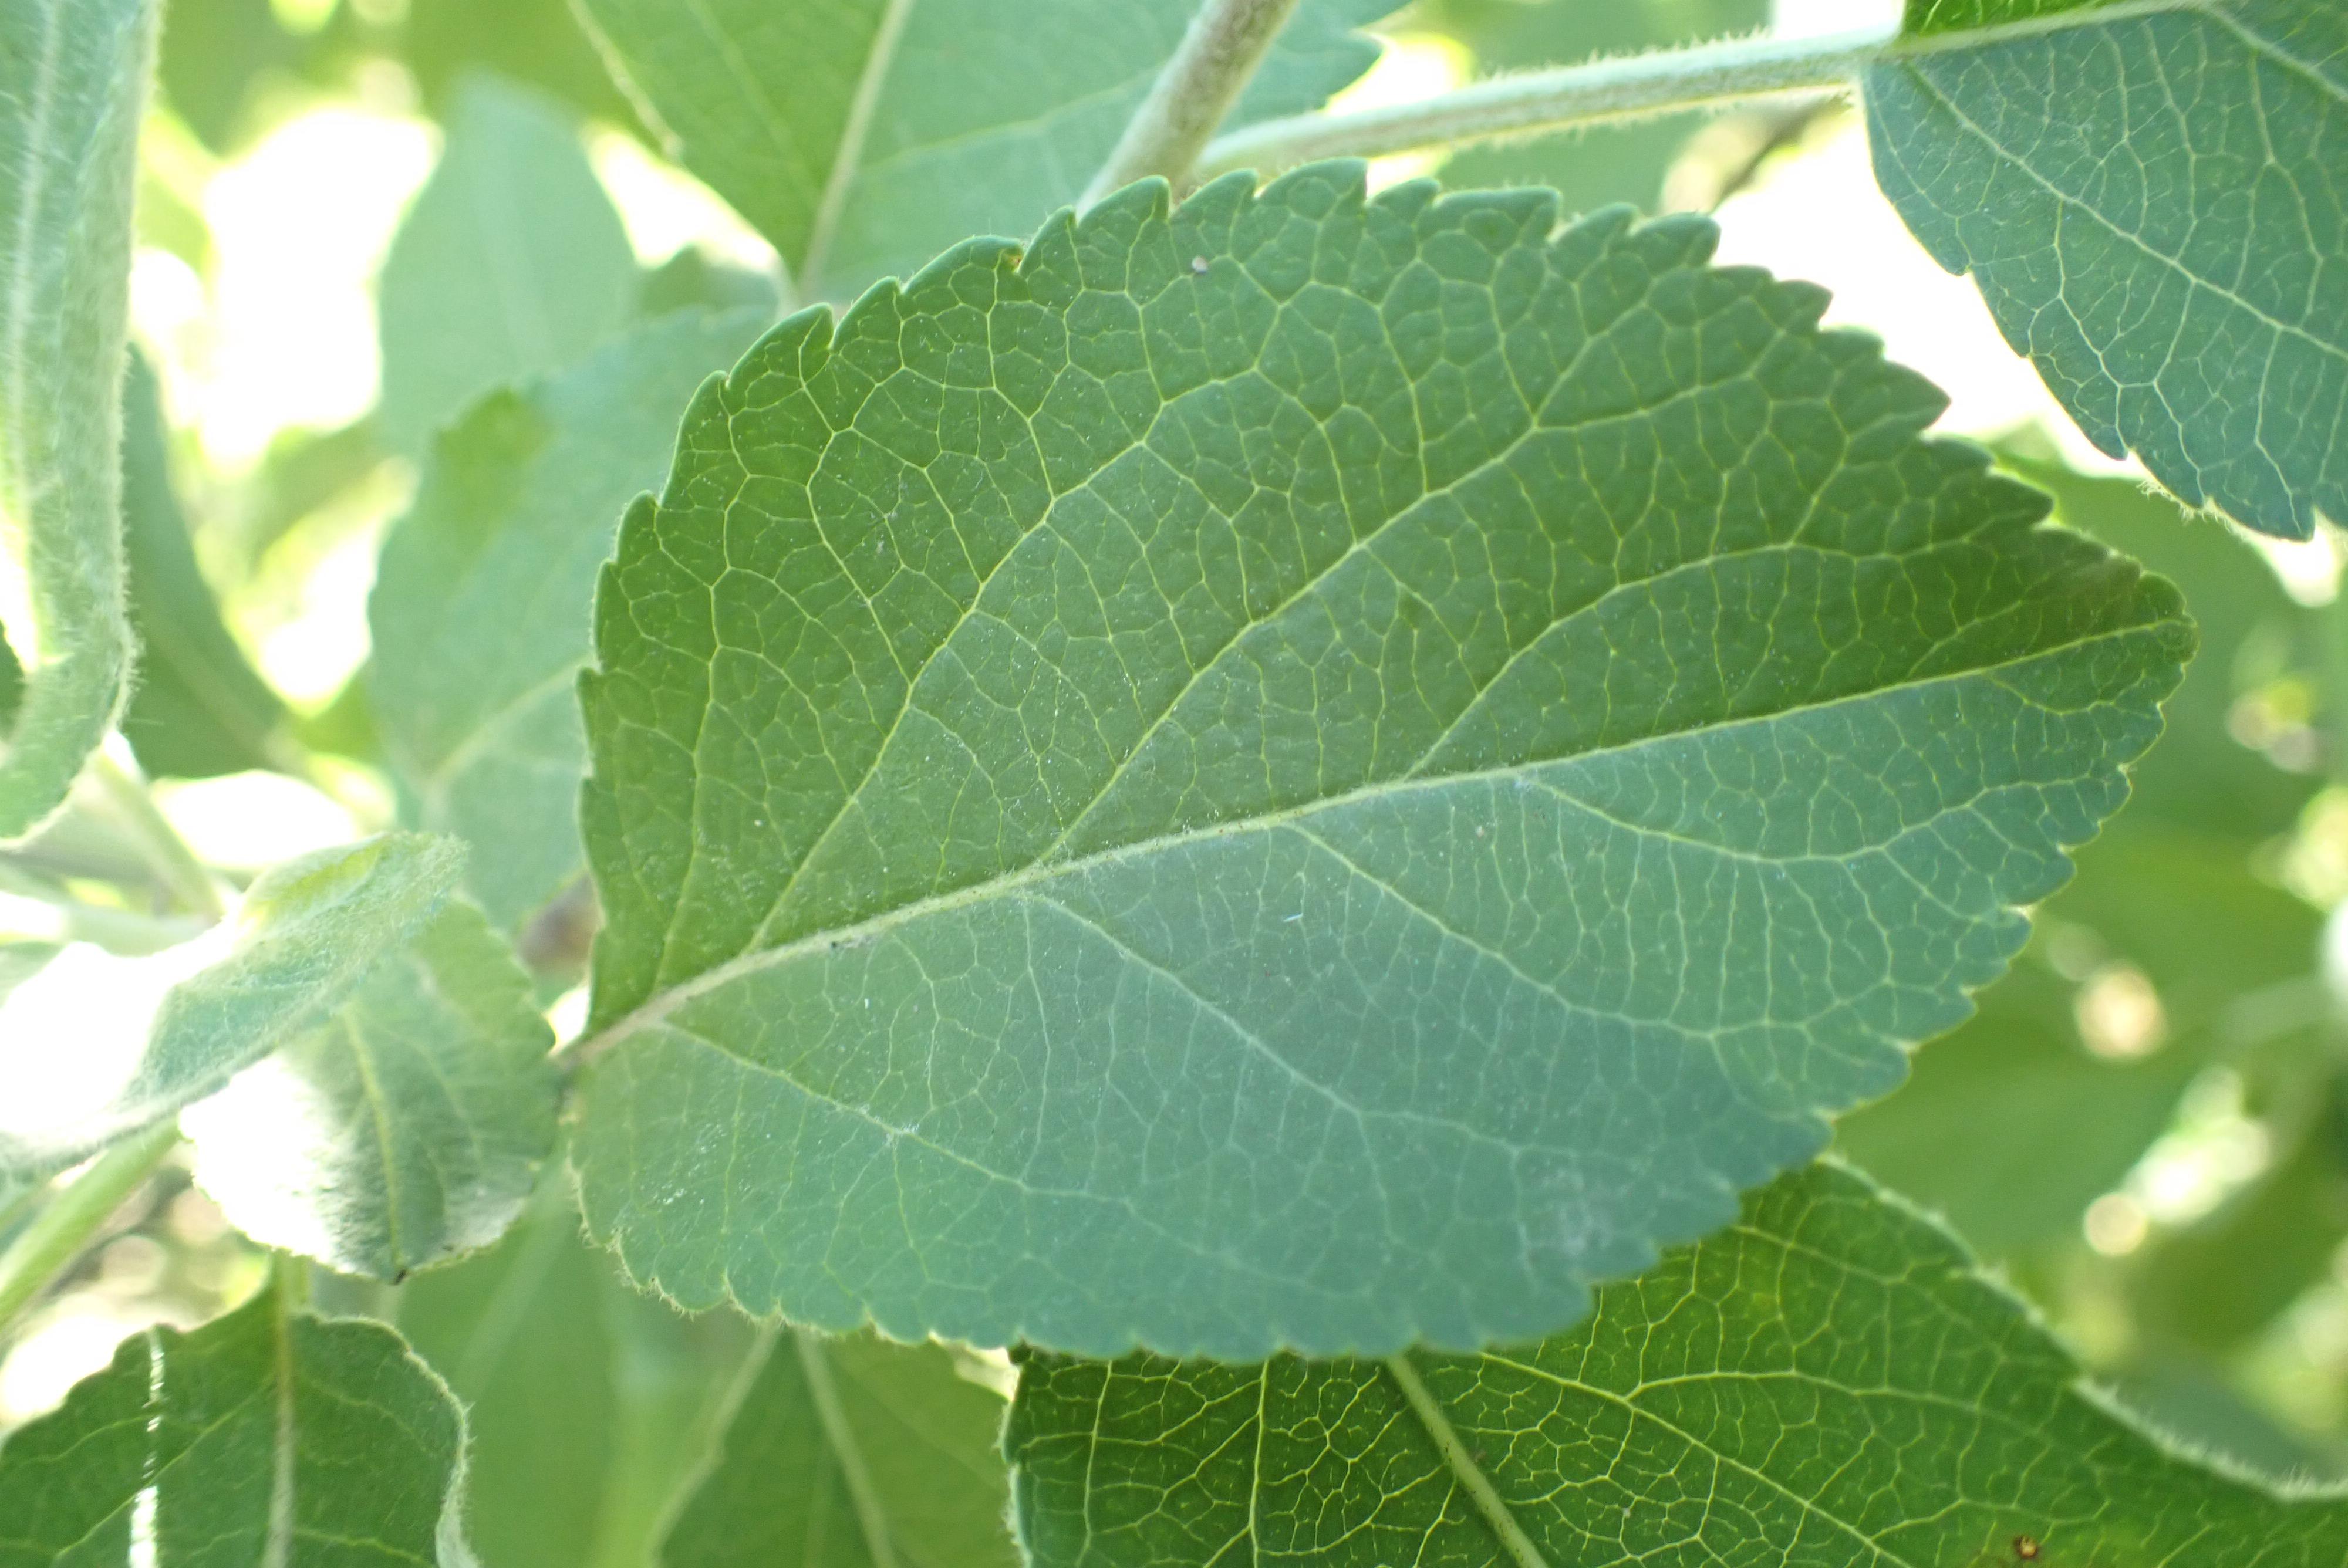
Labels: healthy